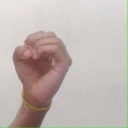
अक्षर: ऊ